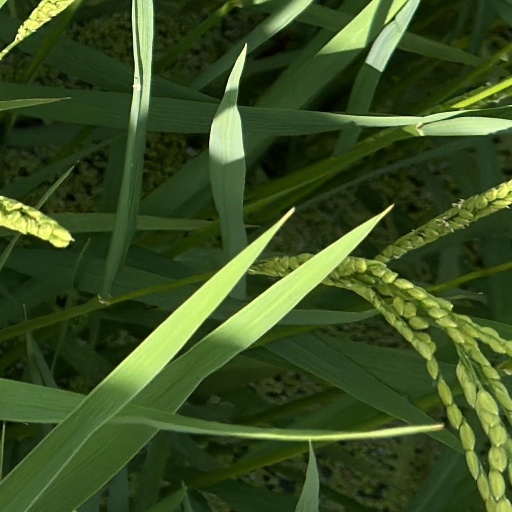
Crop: rice